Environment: lab
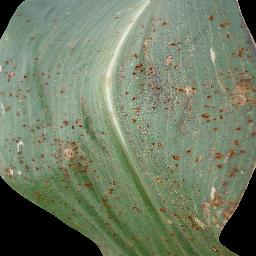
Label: common_rust